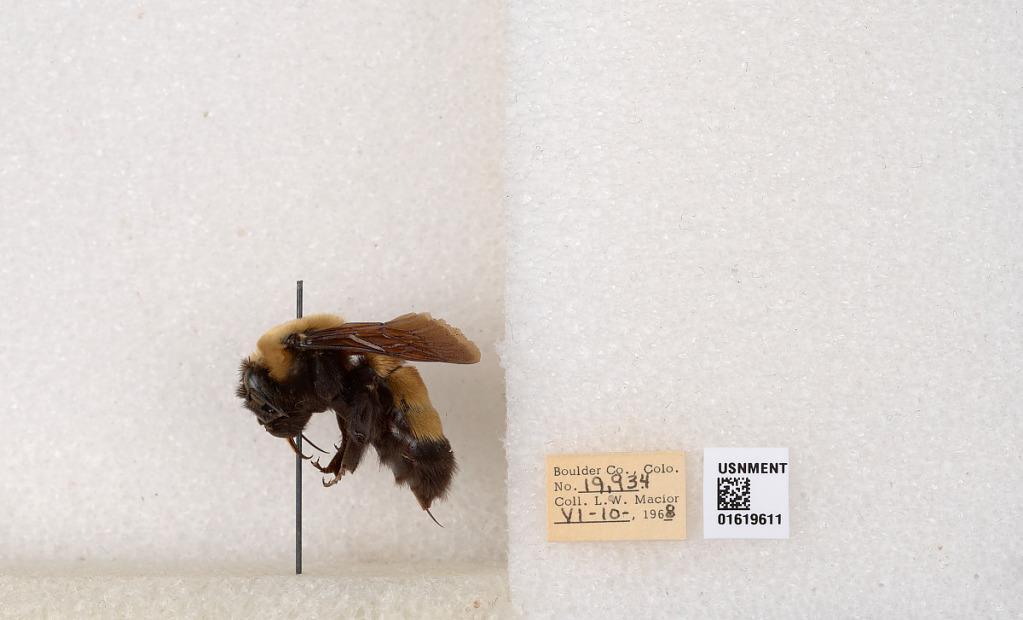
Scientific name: Bombus (Bombus) nevadensis Cresson